Teutonic Order

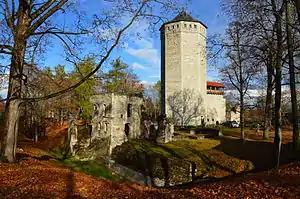
Ruins of the Teutonic Order's castle in Paide, Estonia

The conquest of Prussia was accomplished with much bloodshed over more than fifty years, during which native Prussians who remained unbaptised were subjugated, killed, or exiled. Fighting between the Knights and the Prussians was ferocious; chronicles of the Order state the Prussians would "roast captured brethren alive in their armour, like chestnuts, before the shrine of a local god".